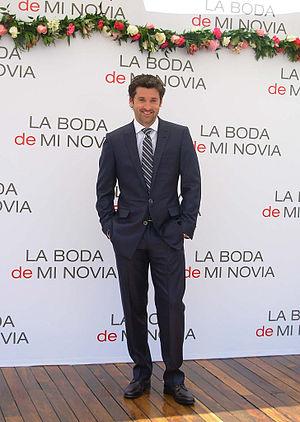
Le Témoin amoureux ou Un amour de témoin au Québec est une comédie romantique réalisée par Paul Weiland. Elle est sortie le 2 mai 2008 aux États-Unis et le 18 juin 2008 en France.
Derek Christopher Shepherd, surnommé parfois Dʳ Mamour, est un chirurgien de fiction mis en scène dans la série télévisée américaine Grey's Anatomy et interprété par l'acteur Patrick Dempsey.